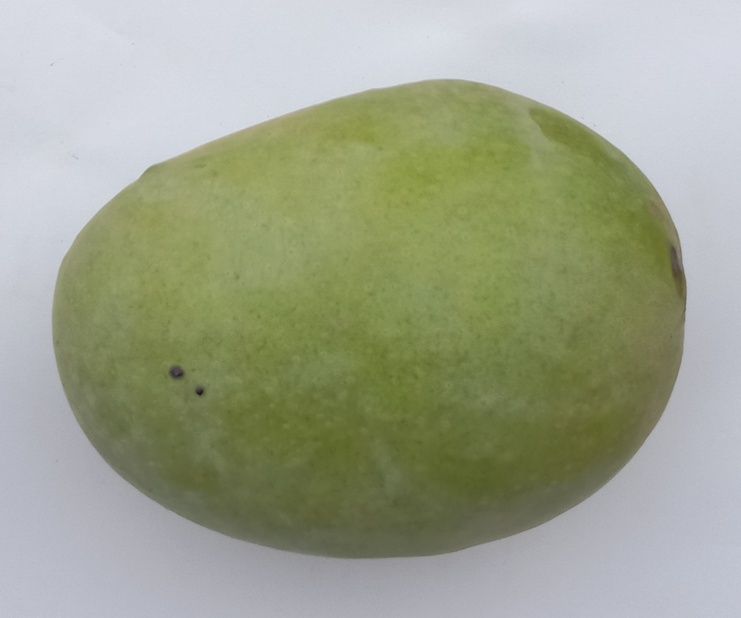
Mango variety: Langra